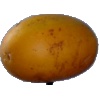
Label: Cucumber Ripe 2